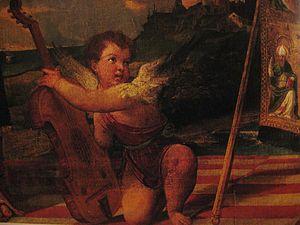
Domenico Carpinoni est un peintre italien.